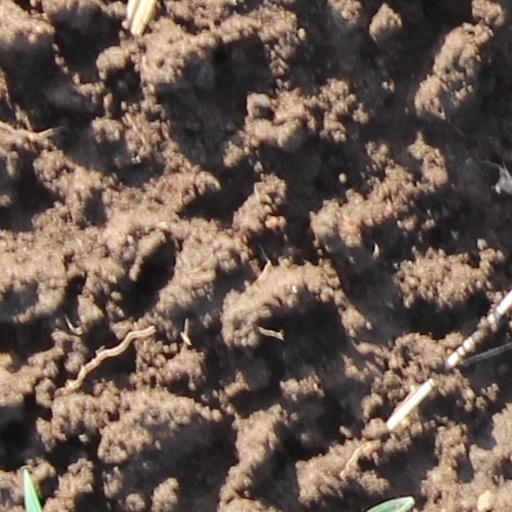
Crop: wheat